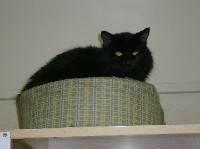
cat